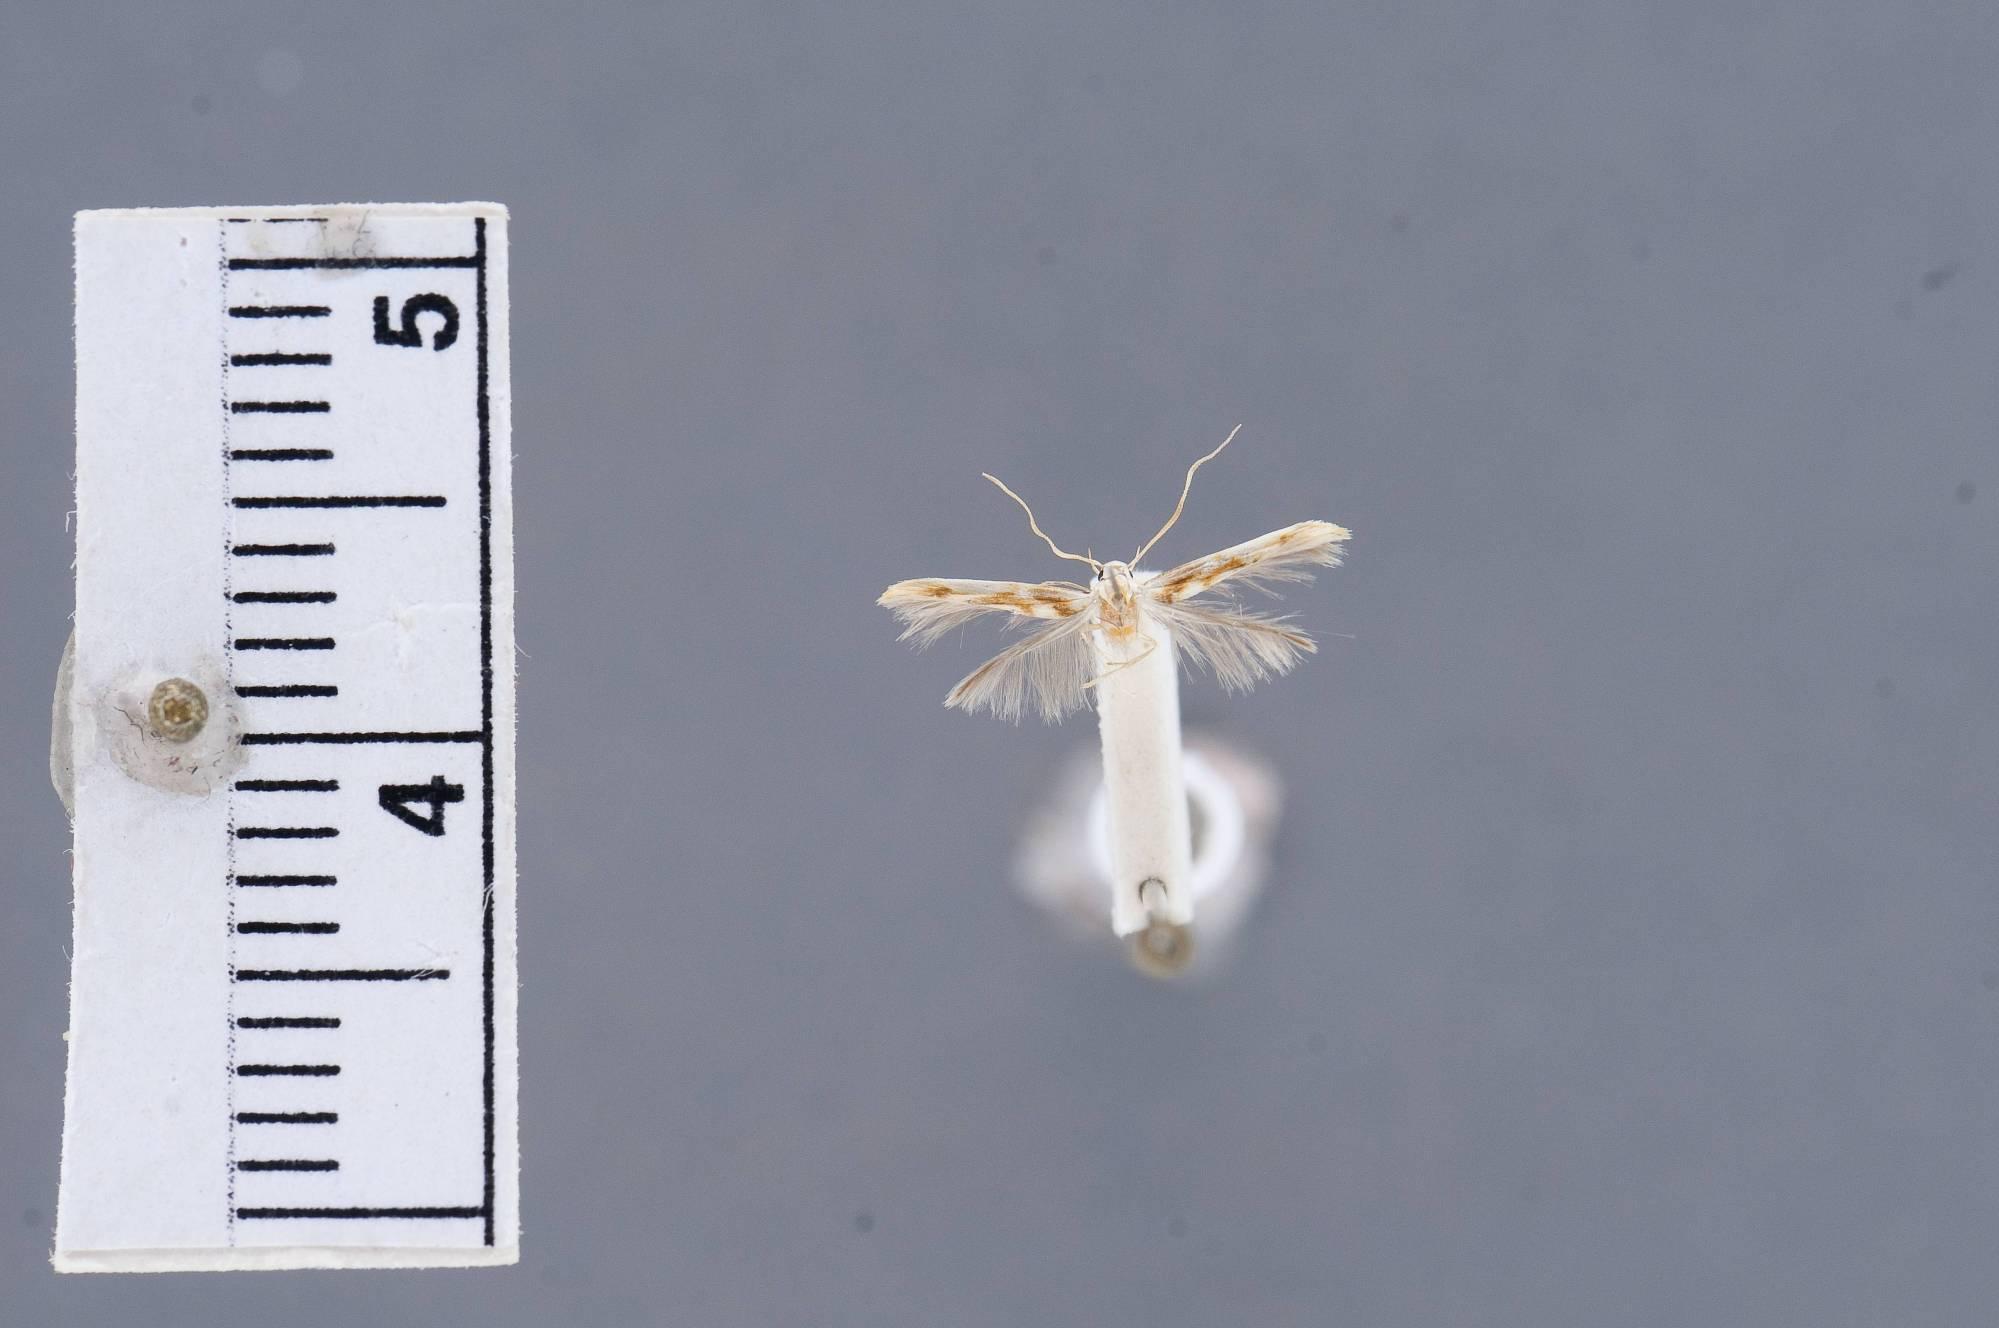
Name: Stathmopoda argyrosticha
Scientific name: Stathmopoda argyrosticha Clarke, 1971
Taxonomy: Animalia, Arthropoda, Insecta, Lepidoptera, Glossata, Stathmopodidae, Stathmopodinae
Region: J. F. Clarke
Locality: Rapa Island, Maugaoa, Austral Islands, French Polynesia, France
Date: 23 Nov 1963